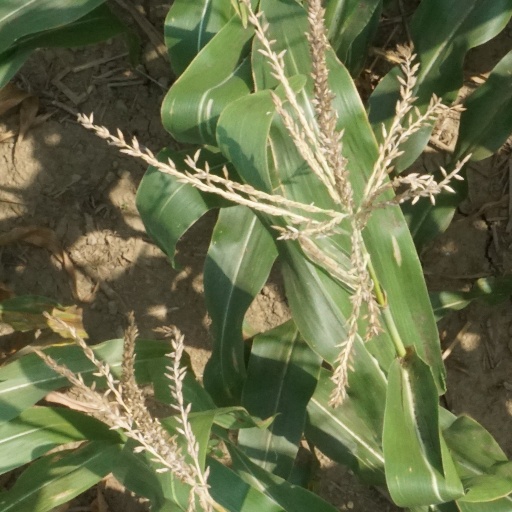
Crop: maize; corn